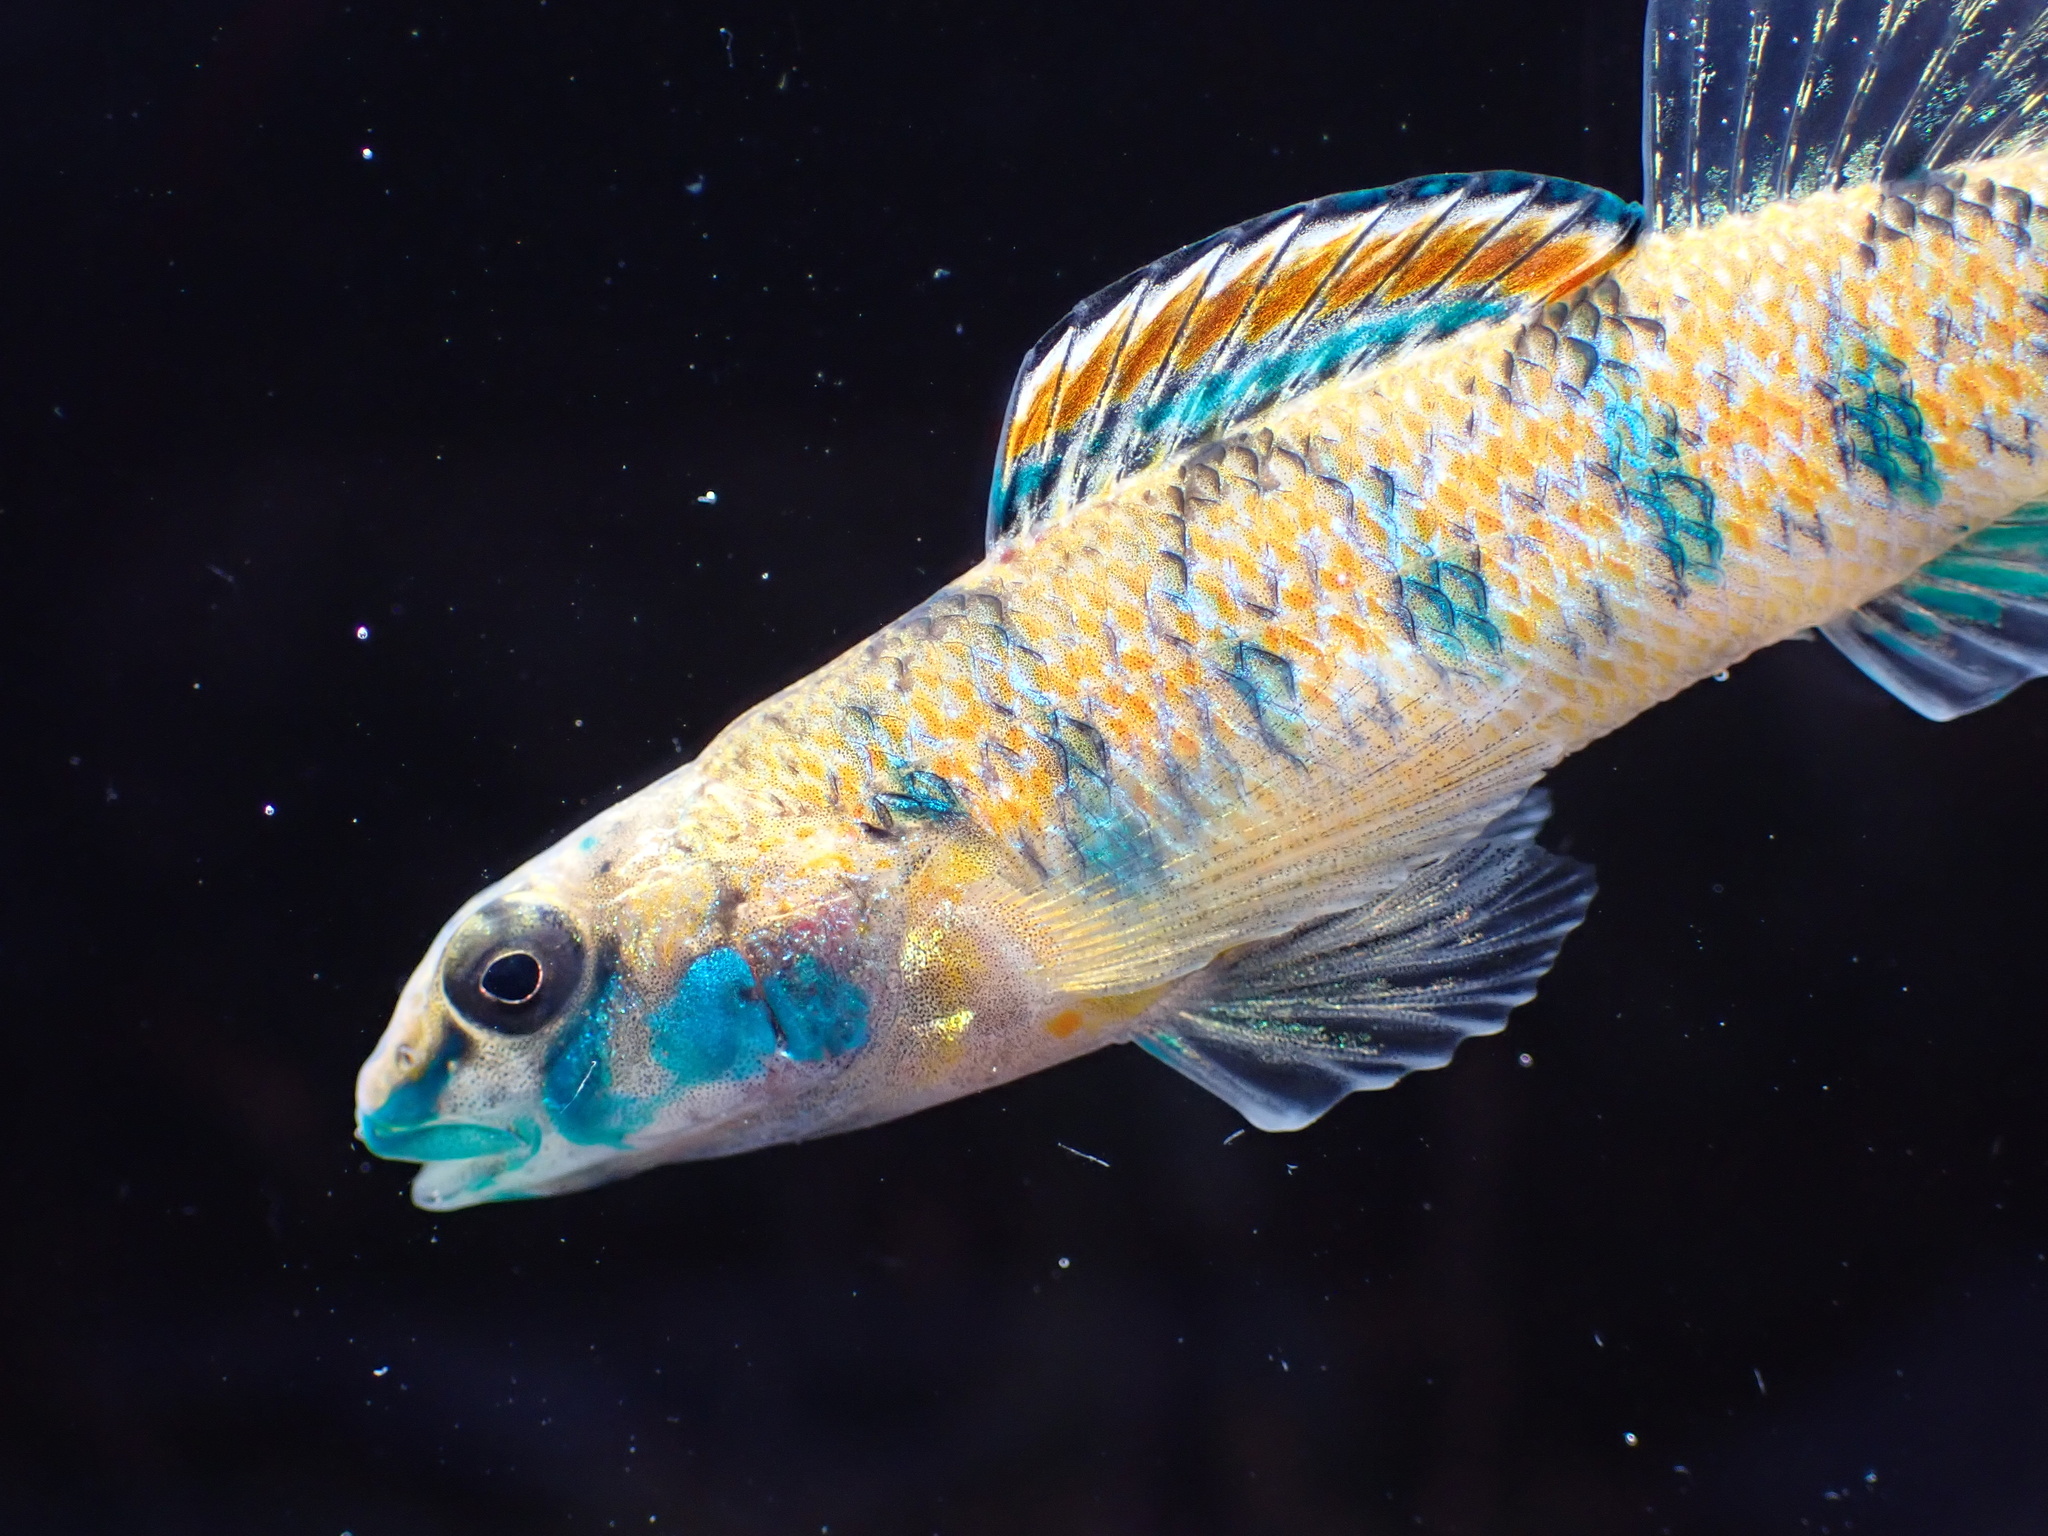
fish (species not among the labelled classes)